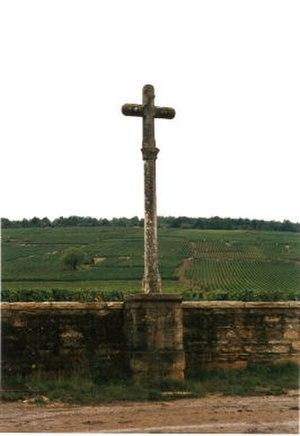
Le Domaine de la Romanée-Conti ou DRC est un des plus prestigieux domaines viticoles du monde avec 25,5 hectares en majeure partie à Vosne-Romanée sur la route des Grands Crus dans le vignoble de la côte de Nuits du vignoble de Bourgogne. La société civile du même nom est fondée en 1942 par Edmond Gaudin de Villaine. Elle est cogérée à ce jour, pour leur famille héritière, par les viticulteurs co-héritiers Aubert de Villaine et Perrine Fenal.
Le vosne-romanée est un vin français d'appellation d'origine contrôlée produit sur les communes de Vosne-Romanée et de Flagey-Echézeaux, sur la côte de Nuits, en Côte-d'Or.
Un romanée-conti est un vin français d'appellation d'origine contrôlée produit sur le climat de la Romanée-Conti à Vosne-Romanée, en Côte-d'Or. Il est classé parmi les grands crus de la côte de Nuits. L’appellation, en situation de monopole, est exclusivement exploitée par le Domaine de la Romanée-Conti.